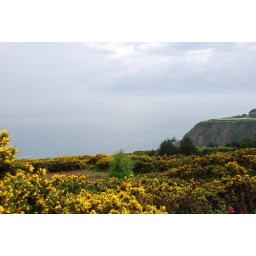
Gorse - yellow flower that supposedly spontaneously combusts in the summer